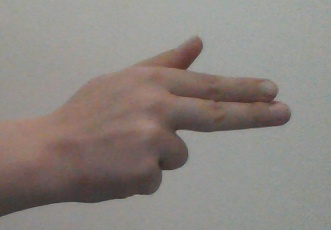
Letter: ghain